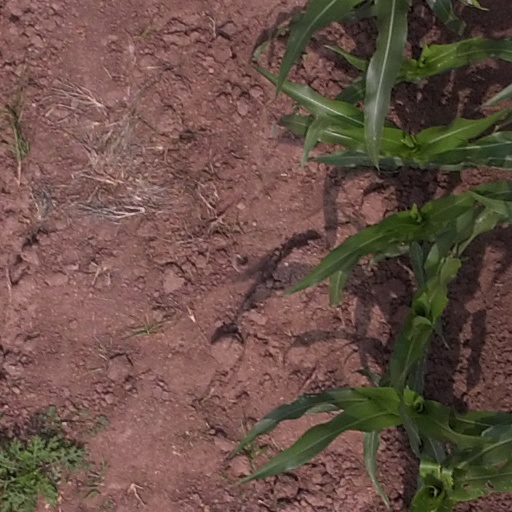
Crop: maize; corn